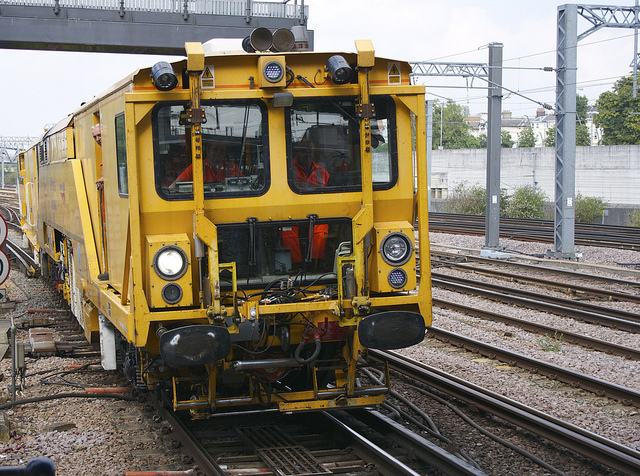
A train is on it's tracks by itself outside.

A yellow train travels across the tracks near a train depot area

A yellow train is on the railroad tracks.

STRANGE YELLOW TRAIN SITTING STILL ON THE TRACKS

A yellow train is coming down the tracks